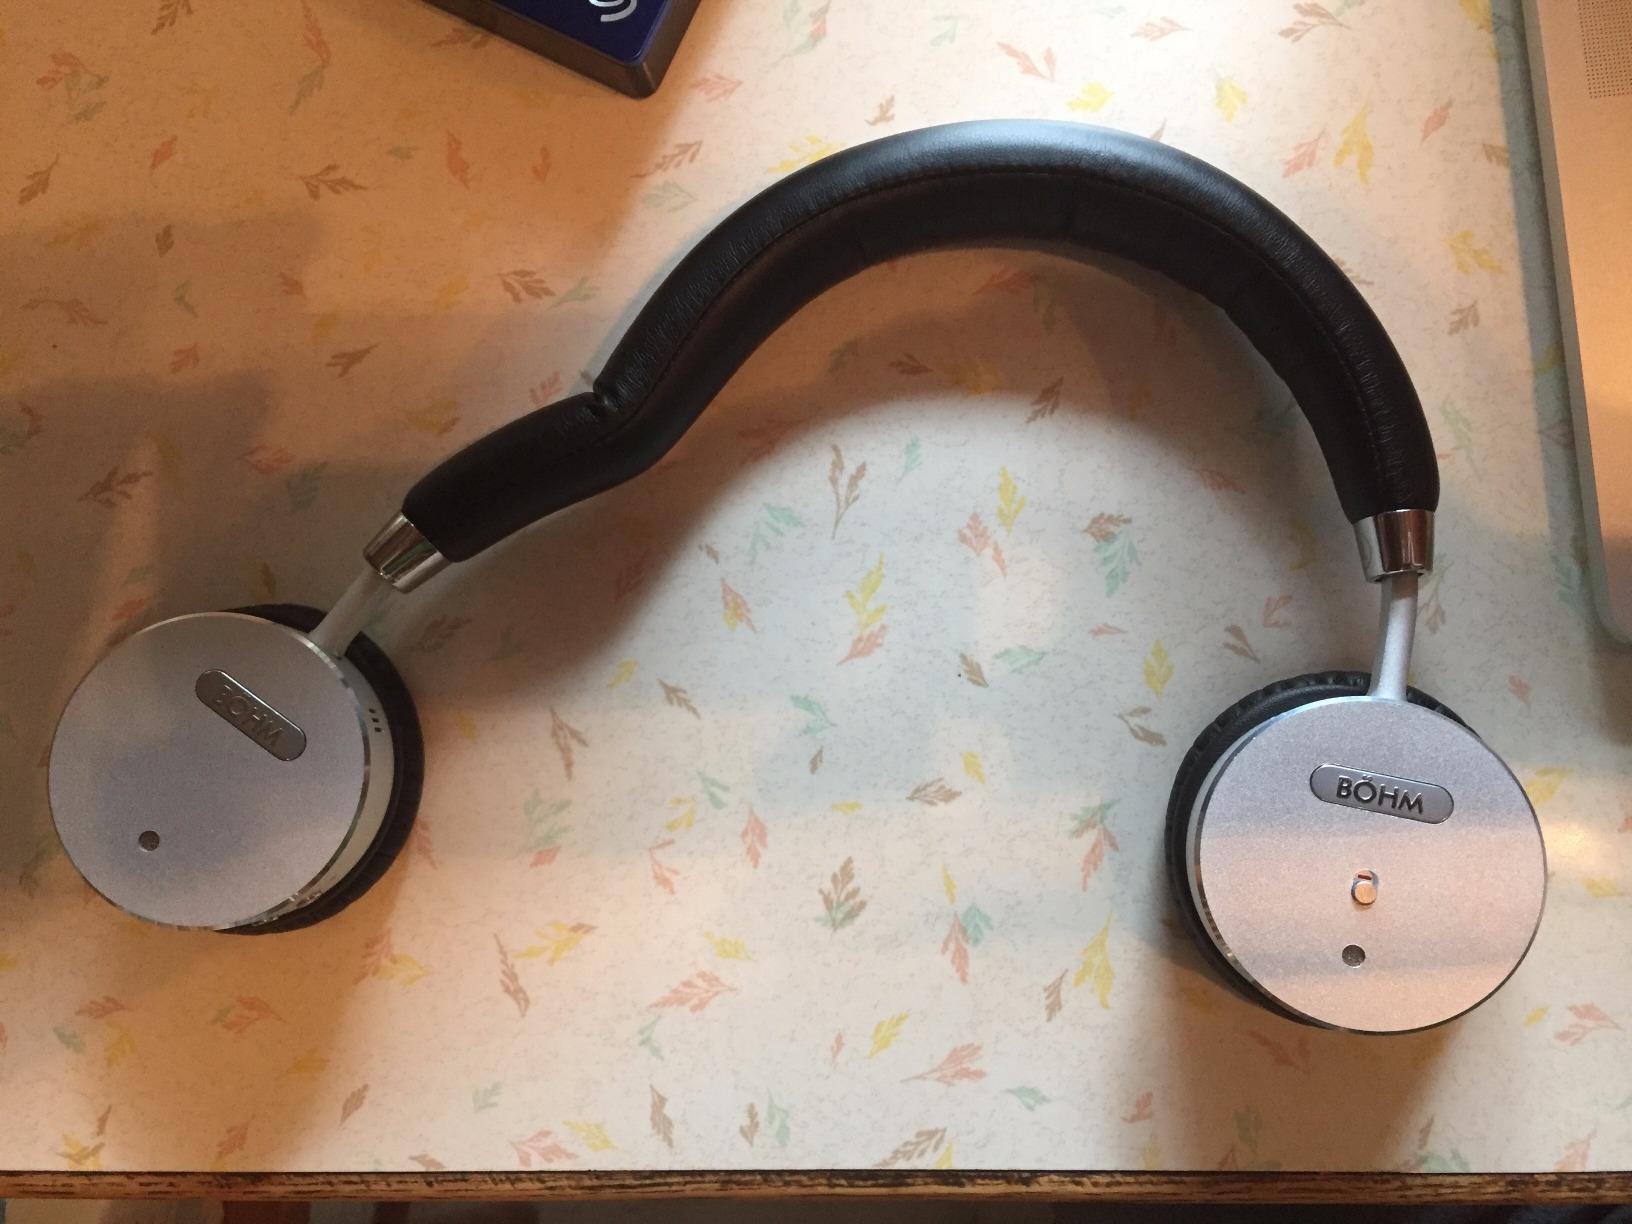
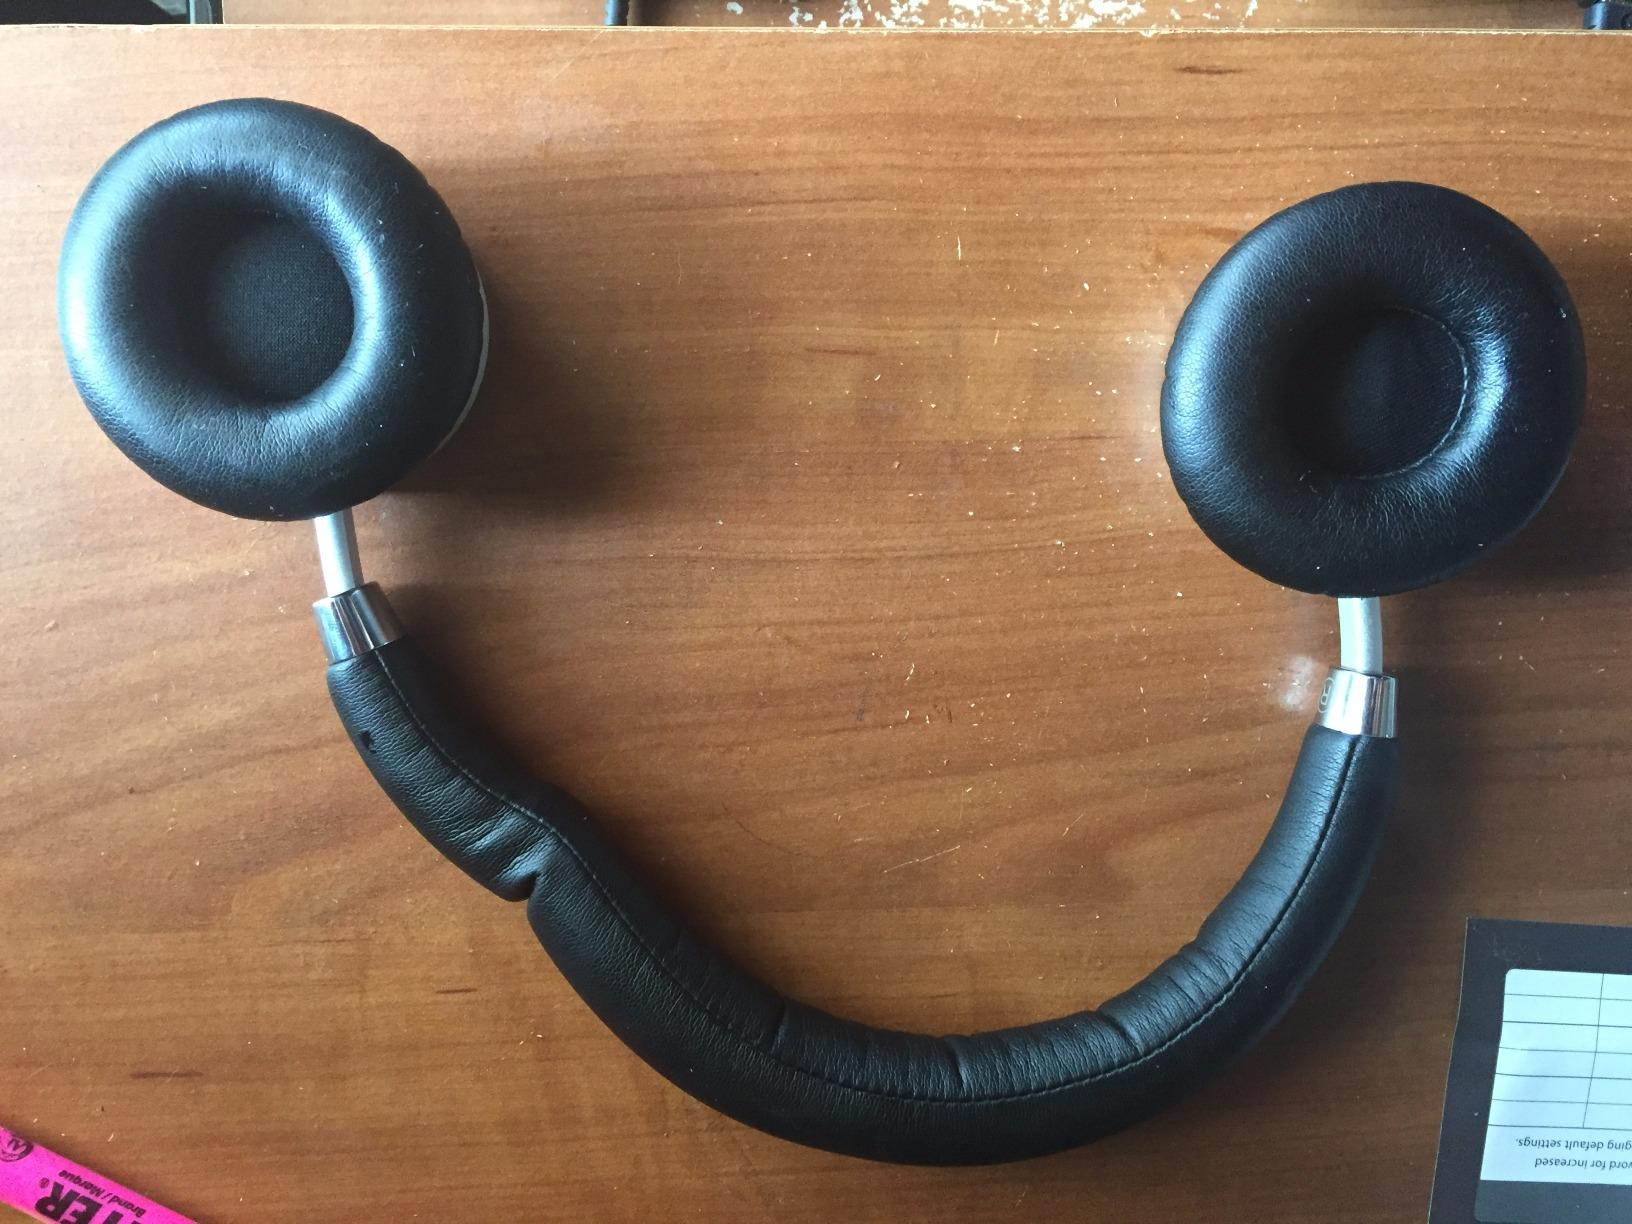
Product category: headphones
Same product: yes